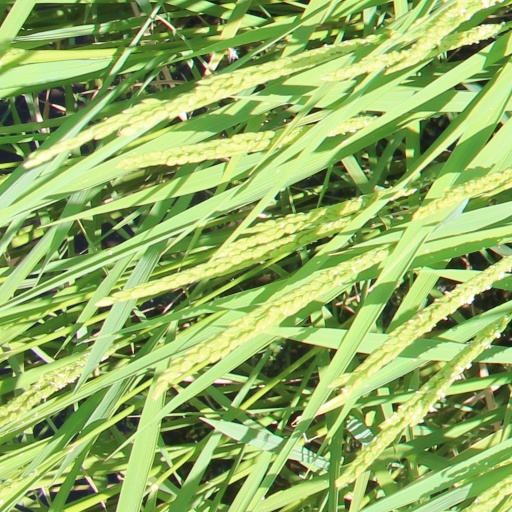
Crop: rice